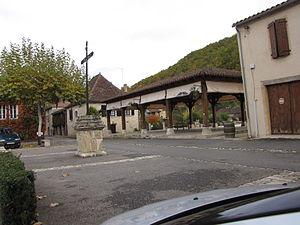
Halle de Castelfranc
Castelfranc est une commune française située dans le département du Lot, en région Occitanie.